Hind Kesari (film)

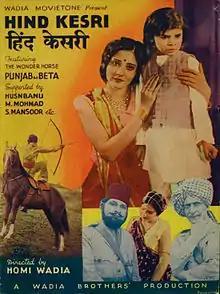
Film poster

Hind Kesari (Hindi: हिंद केसरी, "Caesar of India") is a 1935 Hindi action adventure film directed by Homi Wadia, and starring Husn Banu, Sardar Mansoor, Gulshan, Jal Khambatta, Tarapore and Master Mohammed. The film was a remake of the 1932 film of the same name, directed by Homi Master for Jayant Pictures. The film did well for a "stunt film" breaking "records" at the box office.